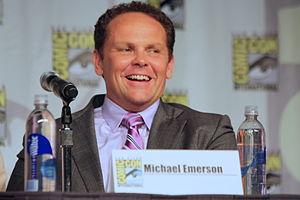
Cet article présente les personnages de la série télévisée américaine Person of Interest.
Person of Interest ou Personne d'intérêt au Québec est une série télévisée américaine en 103 épisodes, répartis en 5 saisons, de 43 minutes chacun, créée par Jonathan Nolan et produite par J. J. Abrams, diffusée en simultané entre le 22 septembre 2011 et le 21 juin 2016 sur CBS aux États-Unis et sur Citytv pour les deux premières saisons, puis sur le réseau CTV au Canada.